Rawa Mazowiecka

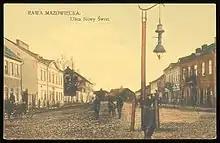
Rawa in the early 20th century

The period of prosperity ended during the catastrophic Swedish invasion of Poland (1655–1660), when Rawa was captured by Swedes (September 8, 1655), who completely destroyed both town and castle (1657). Rawa never recovered from the destruction, and even though it continued to be the capital of Rawa Voivodeship, the town lost importance. In 1676, its population was only 100. In 1702, Swedish forces returned during the Great Northern War, once again destroying the town. One of two main routes connecting Warsaw and Dresden ran through the town in the 18th century and Kings Augustus II the Strong and Augustus III of Poland often traveled that route. In 1766, most of Rawa burned in a fire, and on February 4, 1793, the town was seized by the Kingdom of Prussia during the Second Partition of Poland. In 1800, Rawa County was created, and in November 1806, during the Napoleonic Wars, Prussians left the town. It became part of the newly formed Duchy of Warsaw.